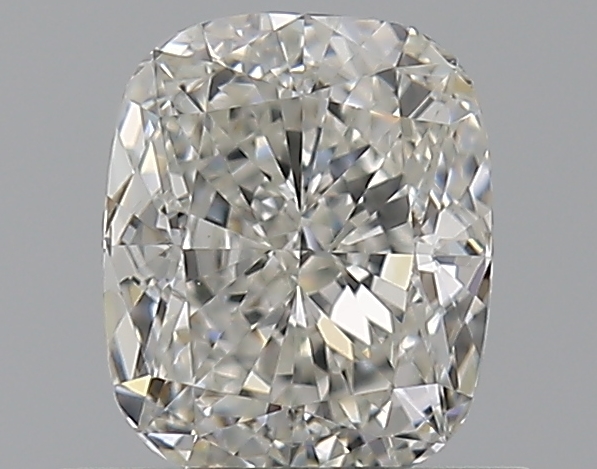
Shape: cushion
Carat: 0.7
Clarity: VVS2
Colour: H
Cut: EX
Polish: EX
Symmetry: VG
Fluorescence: F
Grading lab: GIA
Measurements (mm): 5.61 x 4.67 x 3.1